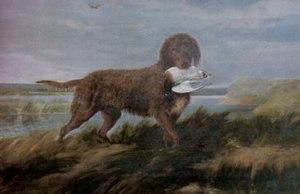
Le Tweed Water Spaniel, ou Tweed Spaniel, est une race de chien éteint depuis le XIXᵉ siècle. Il est surtout connu pour son implication dans le développement précoce des races modernes de chiens Curly Coated Retriever et Golden Retriever. Ils ont été décrits comme des chiens de sport généralement bruns de la région de Berwick-upon-Tweed près de la rivière Tweed et des Scottish Borders.